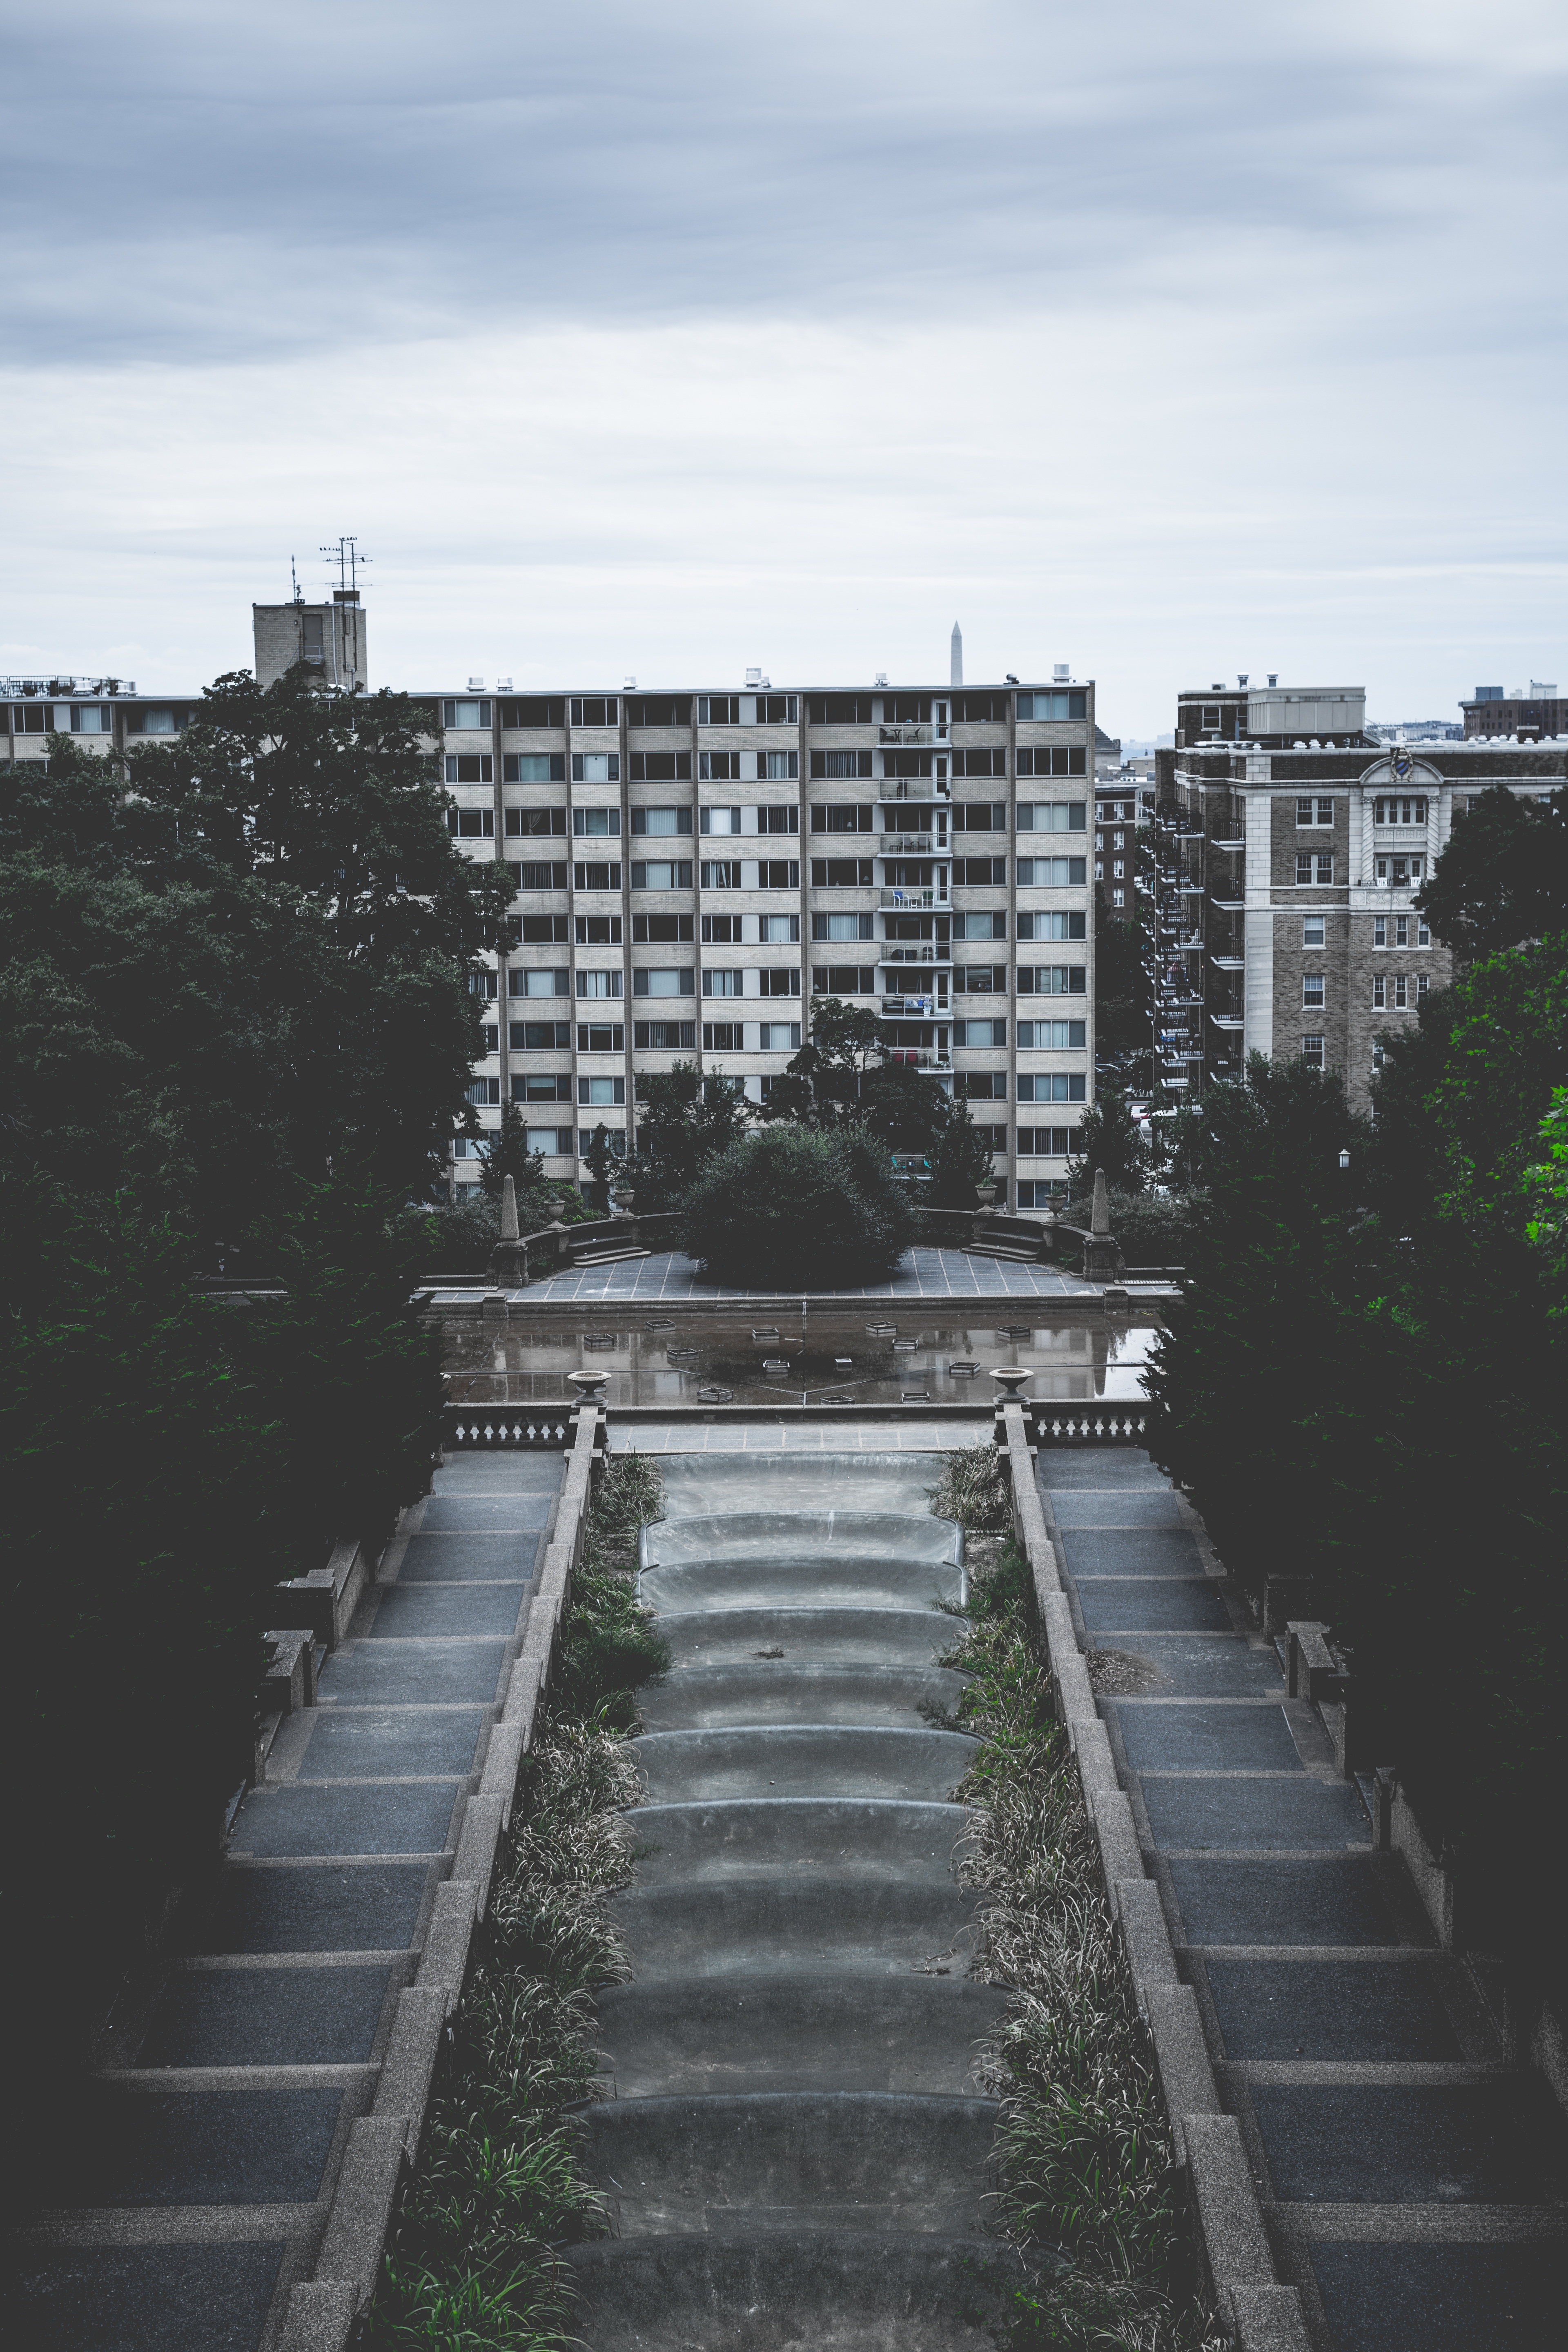
architecture, bridge, skyline, city, walkway, cityscape, downtown, reflection, landmark, waterway, tower block, urban area